Kōchi Station (Kōchi)

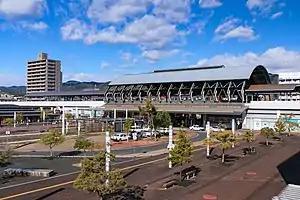
Kōchi Station south exit

is a passenger railway station located in the city center of Kōchi, Kōchi Prefecture, Japan. It is operated by the Shikoku Railway Company (JR Shikoku). In front of the station is Kōchi-Ekimae Station, a tram stop on the Tosaden Kōtsū Sanbashi Line.